Central Children's Home of North Carolina

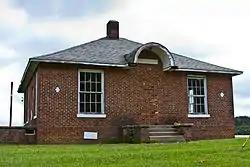
Central Children's Home auxiliary building

The Central Children's Home of North Carolina, officially the Central Children's Home of North Carolina, Inc., and historically known as Grant Colored Asylum, was founded in Oxford, North Carolina, in 1883. The home is a residential group environment for children up to young adults.